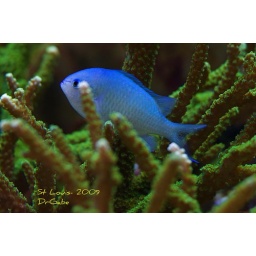
One of my chromis swimming between my green slimer colony in my home reef tank.